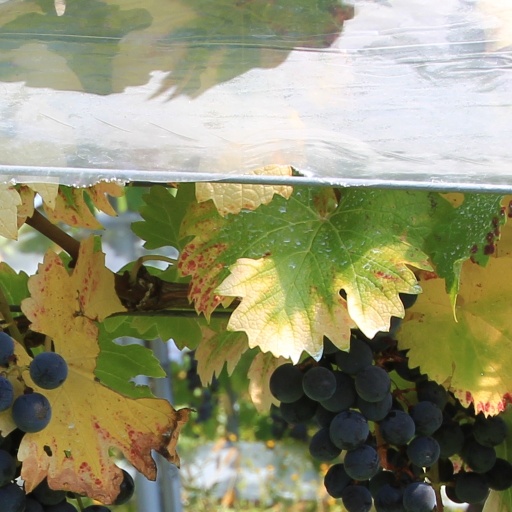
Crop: grape